I Am She–Miss Universe India

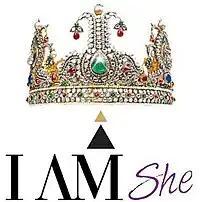
Logo

I AM She – Miss Universe India was a national beauty pageant in India that used to send its winner to Miss Universe pageant from 2010 to 2012.